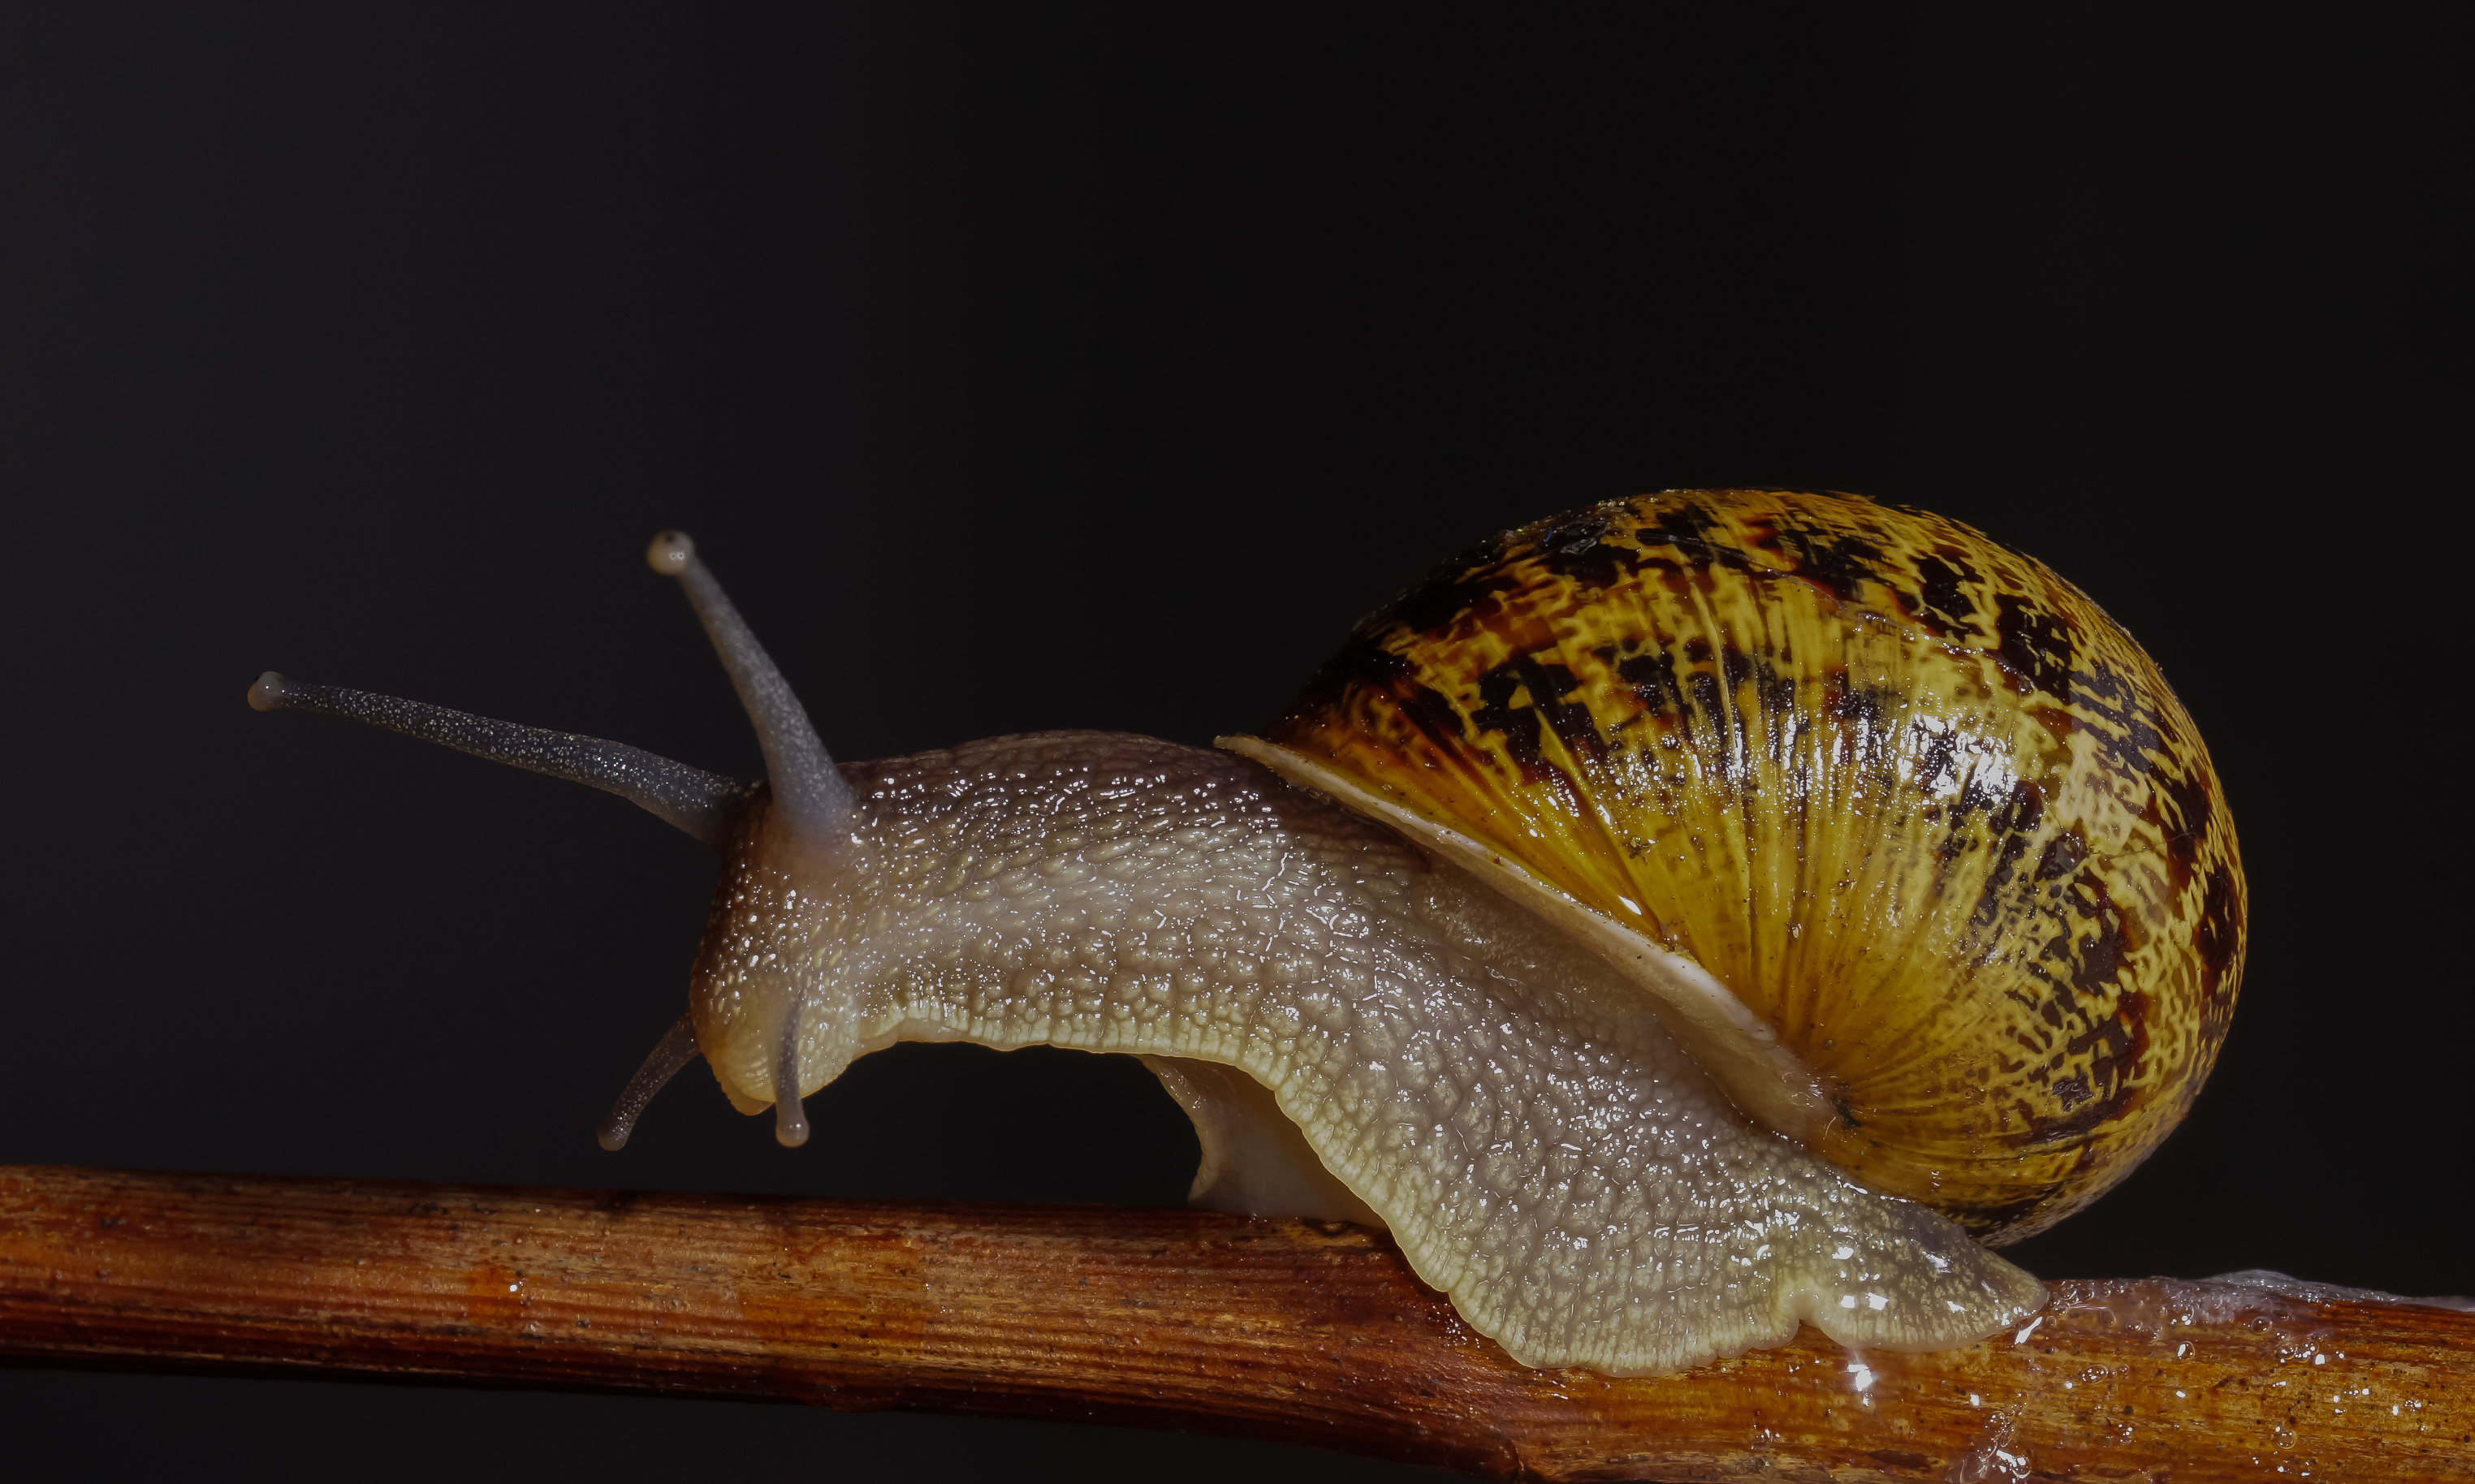
nature, macro, fauna, invertebrate, close up, snail, animals, naturaleza, molluscs, slug, caracol, ggl1, gaby1, xovesphoto, animales, sonya77, tamronusd90mm, caracoles, tamronssm90mm, schnecken, macro photography, sea snail, marine biology, snails and slugs